Carl Ruland

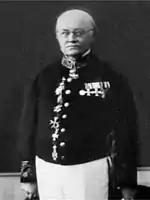
Dr. Ruland in 1902

Carl Heinrich Ruland (15 July 1834 – 13 November 1907) was a German art and literary historian. He served as private secretary and librarian to Albert, Prince Consort, from 1859 until the prince's death in 1861.